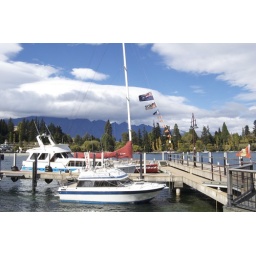
It was a lovely sunny day in Queenstown when I was there and I just loved the trees and mountains in the background.